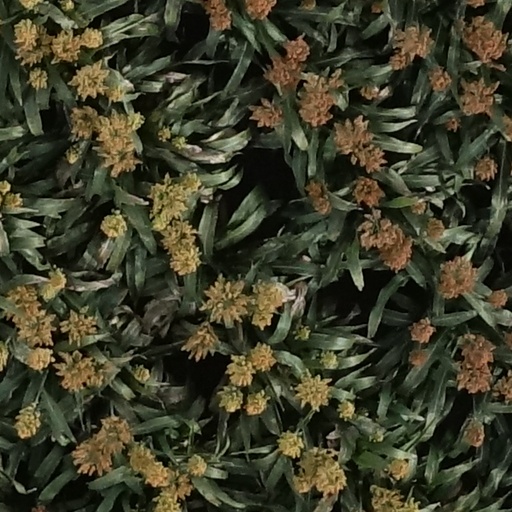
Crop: sorghum